James R. Browning United States Court of Appeals Building

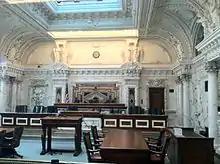
Courtroom One

The Great Hall, located on the third floor, is adorned with white marble walls, Doric order columns, and a vaulted ceiling beautifully ribbed with gold trimmed plaster ornamentation. This hall leads to Courtroom One, the most elaborate interior space in the building. Originally designed for the U.S. District Court, Courtroom One features Marble mosaics, columns with carved Composite capitals, carved fruit motifs, cast-plaster cupids and flowers, and stained-glass windows. In contrast to the opulence of the Beaux Arts designed spaces, the two courtrooms on the second floor of the 1933-1934 addition are designed in the sleek Moderne style. Detailing in these spaces include the labyrinth-patterned ceiling, cork walls, and gilded plaster eagles.